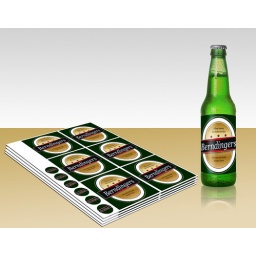
A beer bottle covered with water drops, isolated on white with clipping path around the bottle.